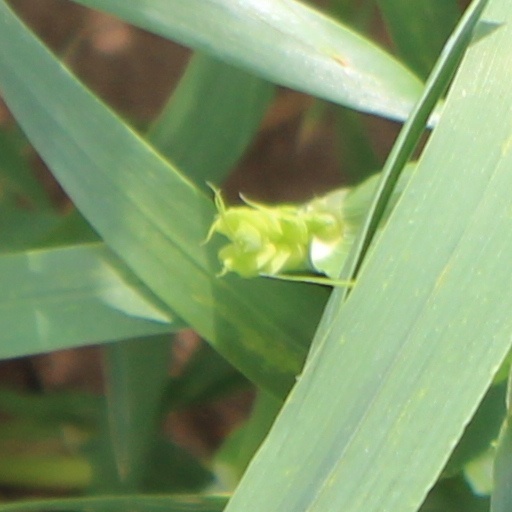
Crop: wheat